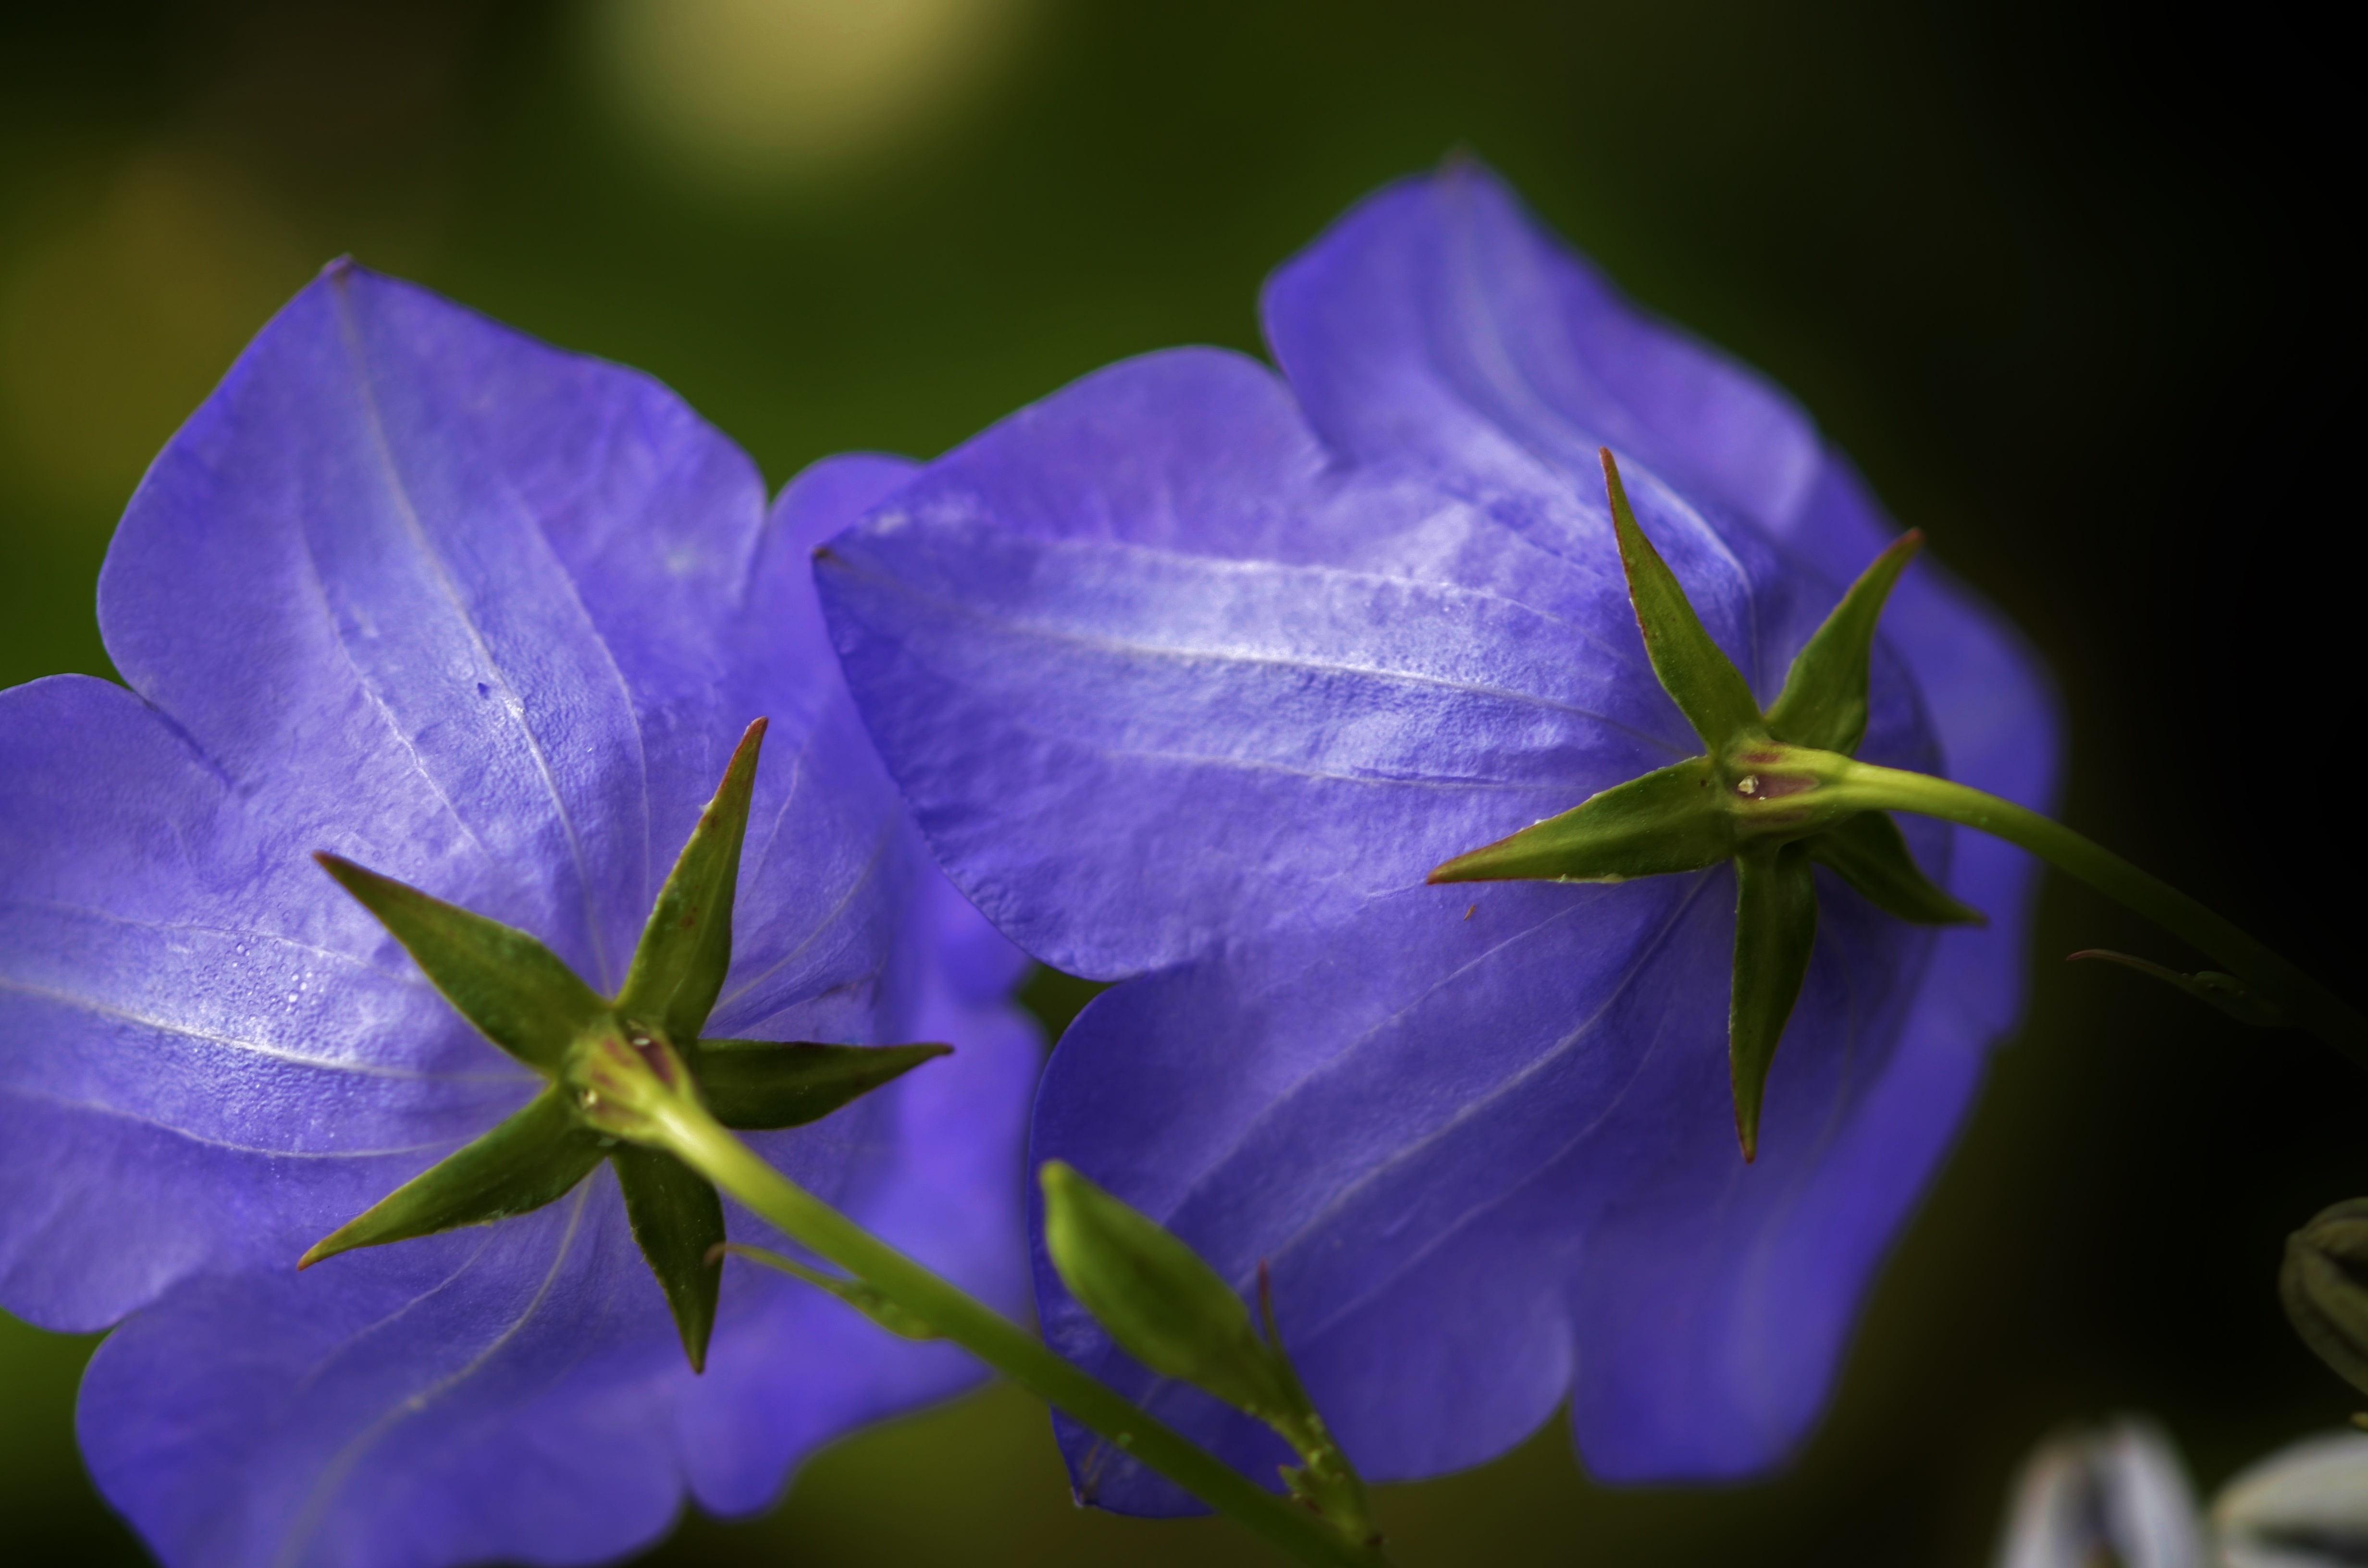
nature, blossom, plant, leaf, flower, purple, petal, bloom, floral, green, natural, blooming, blue, garden, flora, wildflower, close up, macro photography, flowering plant, bellflower family, plant stem, land plant